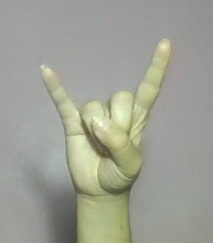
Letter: la